Sky position (RA, Dec in degrees): 222.407, -1.971
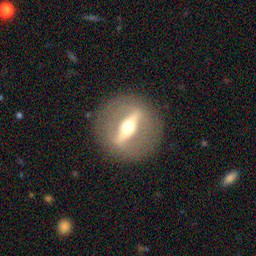
Galaxy morphology: Edge-on Galaxies with Bulge